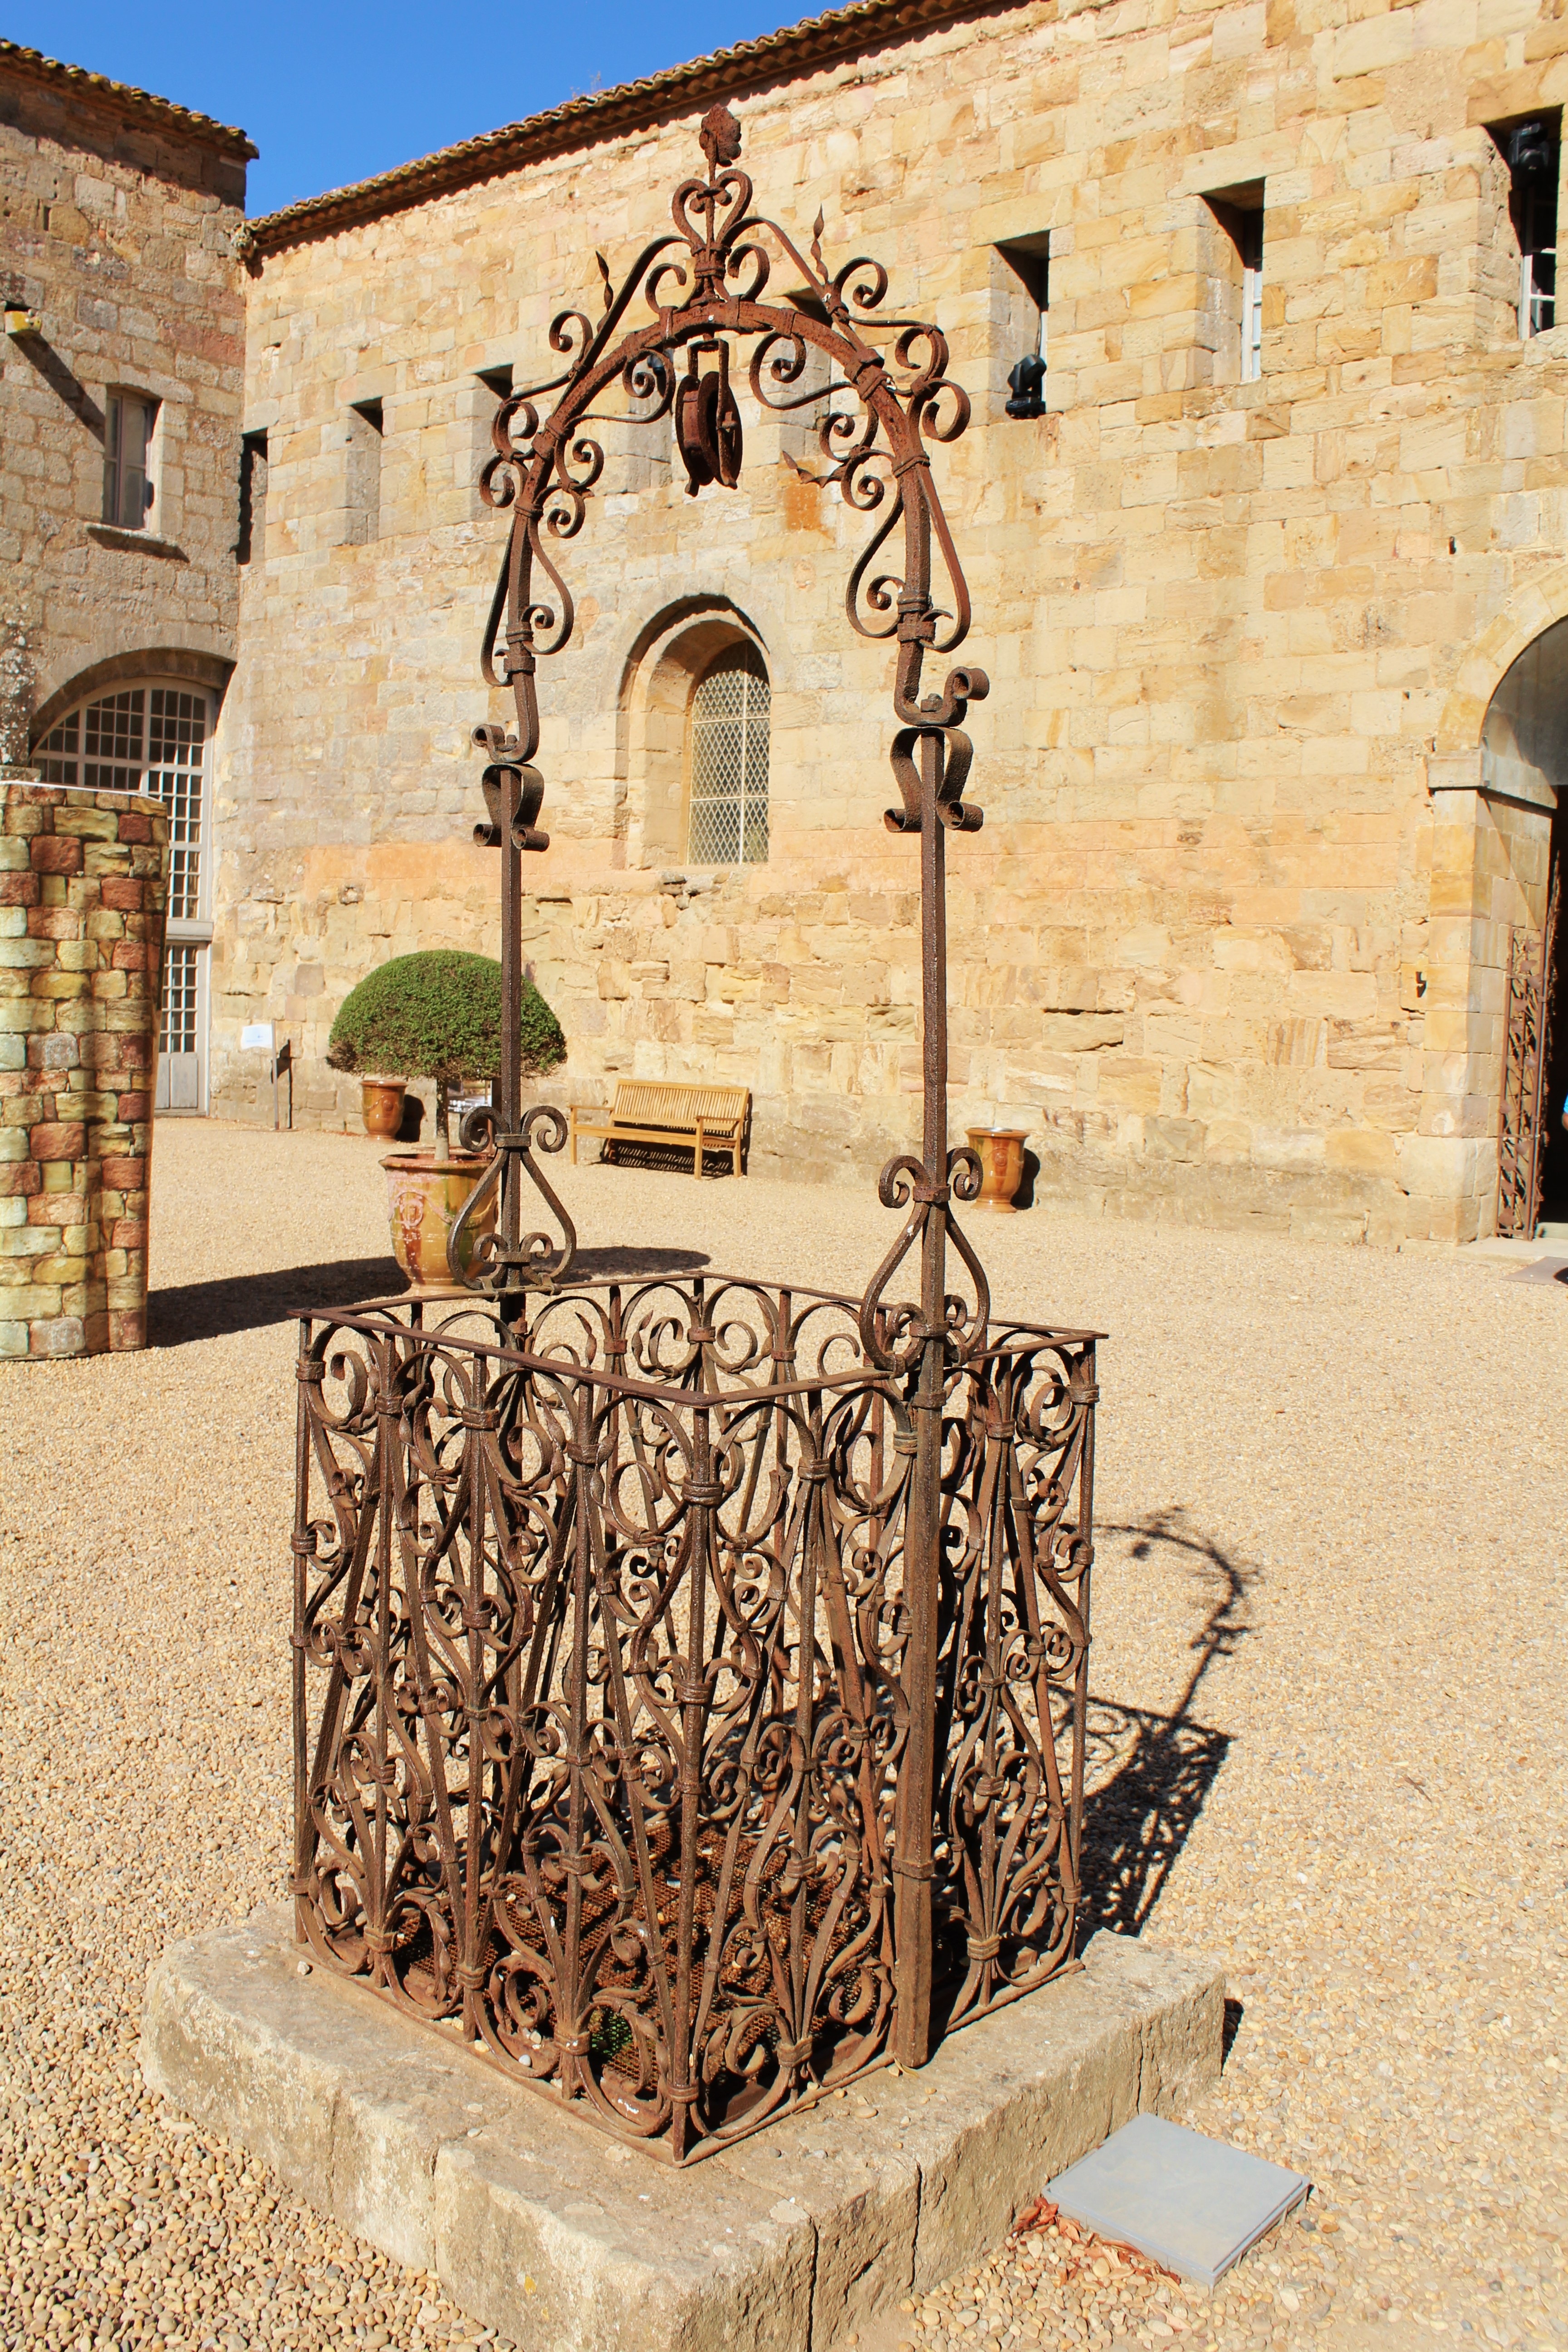
wood, courtyard, well, iron, middle ages, wrought iron, old well, well and iron, cathar well, man made object, ancient history